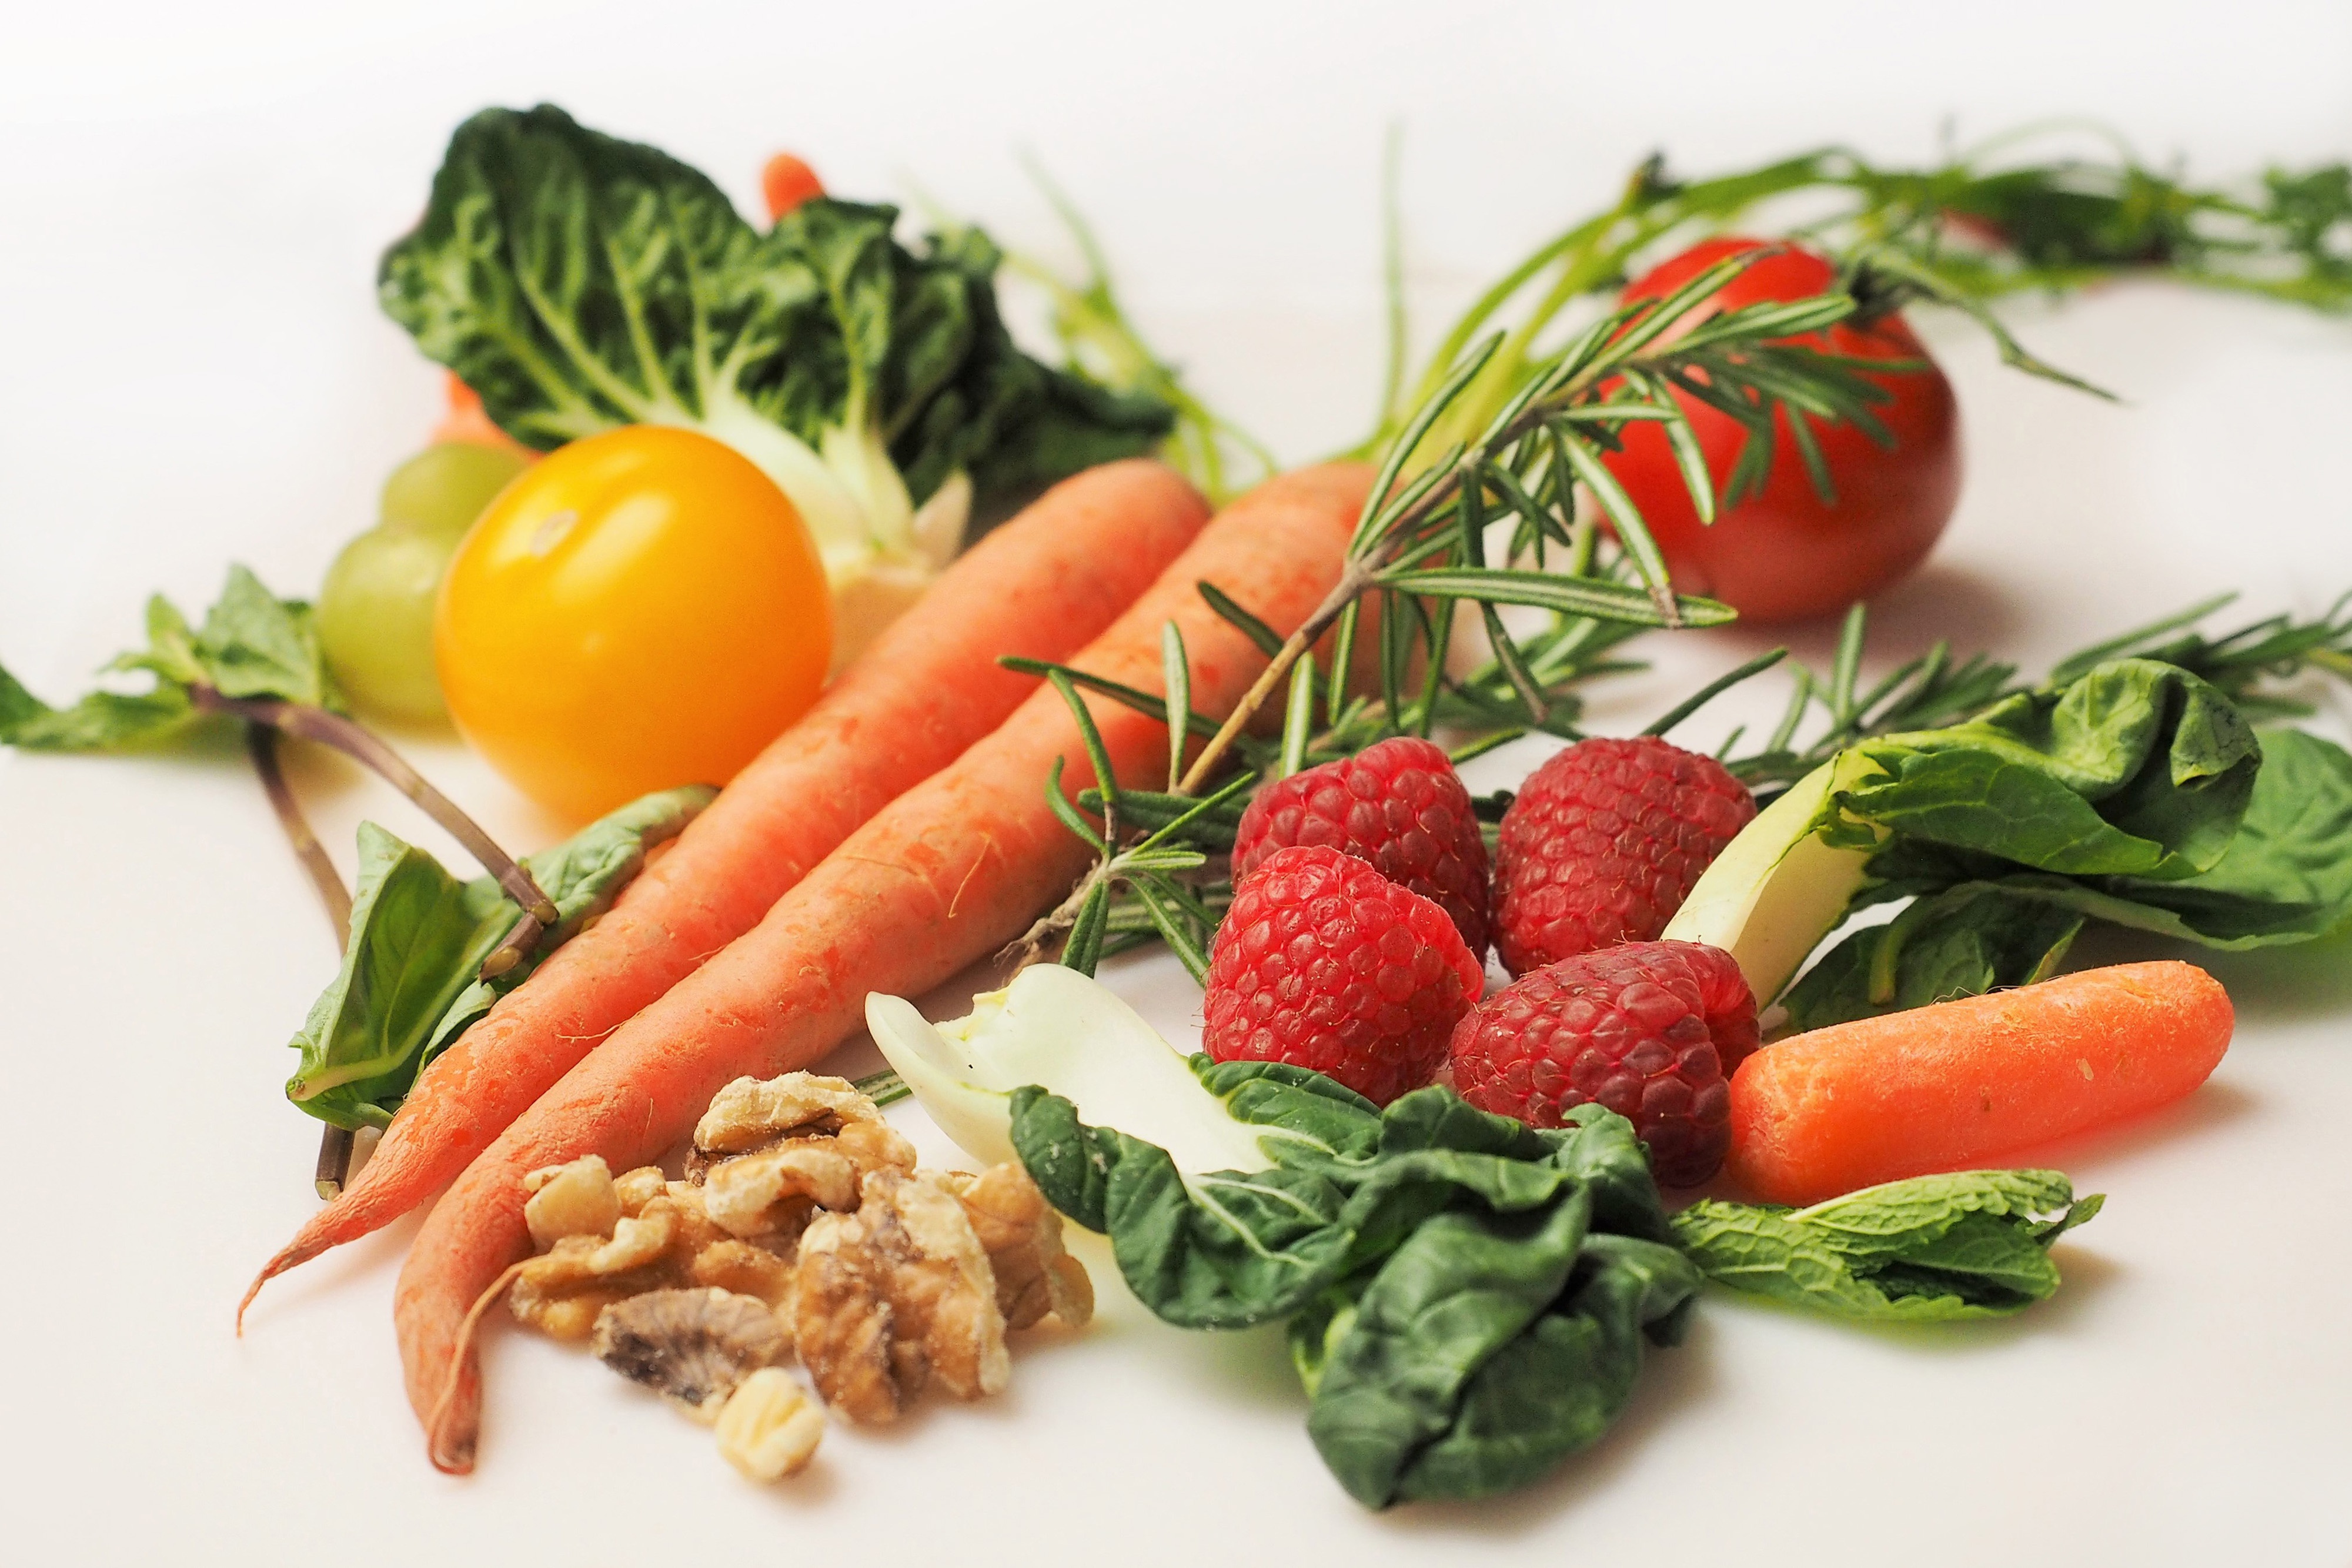
food, natural foods, vegetable, vegan nutrition, ingredient, garnish, cuisine, dish, leaf vegetable, vegetarian food, produce, plant, carrot, la carte food, spinach, superfood, herb, fruit, recipe, Food group, legume